Santana (band)

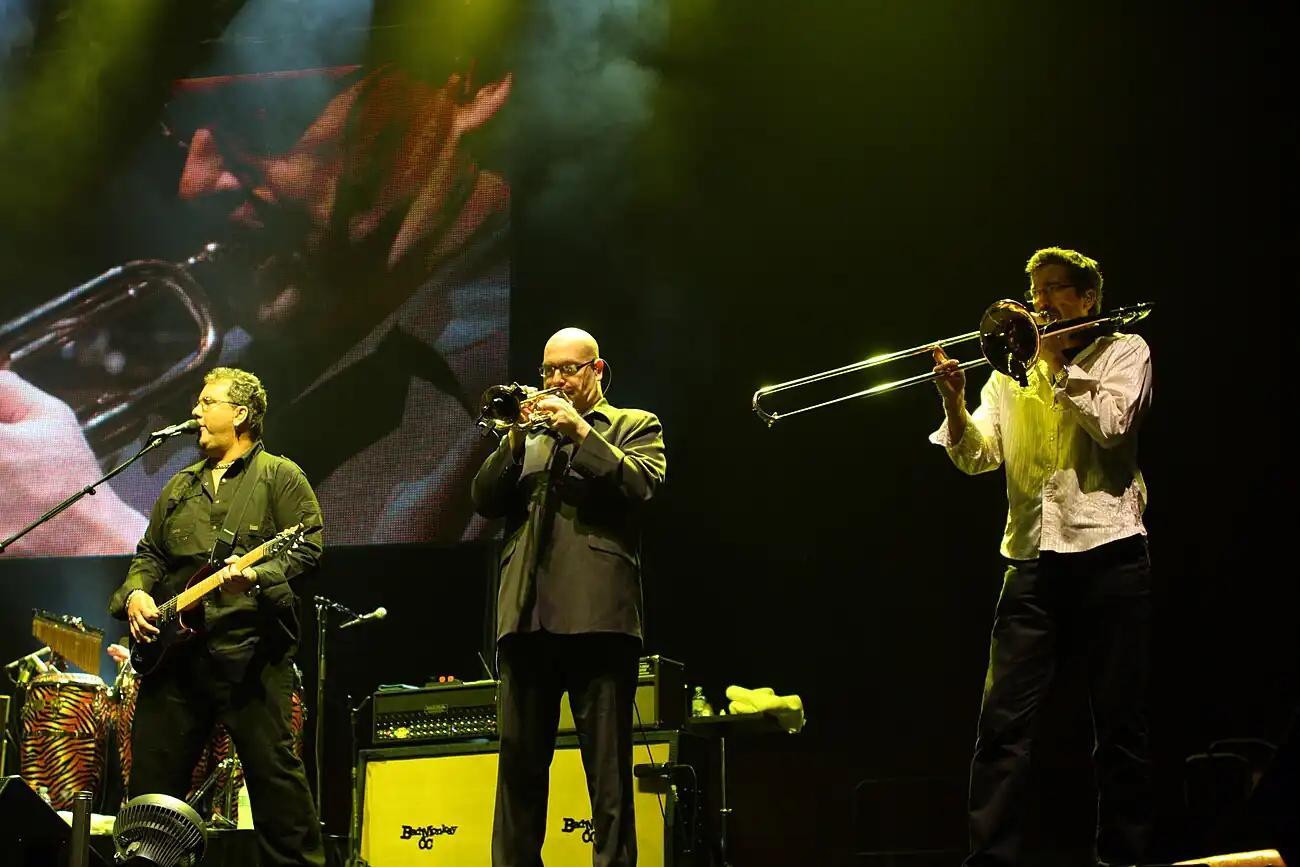
Santana performing in 2011

The follow-up to "Supernatural" came three years later and was highly anticipated by international media and fans alike. On October 22, 2002, "Shaman" was released worldwide. Although it initially sold briskly (298,973 copies in the US in its first week) and debuted at number 1 on the "Billboard" 200, the album's appeal quickly wore off and it soon slid down the charts. Despite this, it went on to sell 2× platinum in the US, and achieved platinum status in several other countries including Australia. The first single released from the album, "The Game of Love", which featured vocals from Michelle Branch, debuted at number 5 on the Hot 100. The album's next four singles failed to chart in most countries, but the final single, "Why Don't You & I", featuring the vocals of Alex Band, reached number 8 on the Hot 100. Musically, the album was a return to a more conventional sound for the group, with a mainly Latin rock-based sound.